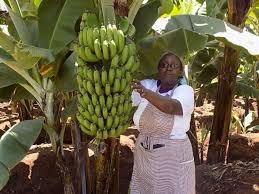
Mwanamke mmoja akiwa ameshika ndizi lake moja refu katika hio shamba. Hapa ni shamba la ndizi, huyu mwanamke ueda hio ni ndizi yake akiwa tayari kuikata hii ndizi ili apeleke soko.